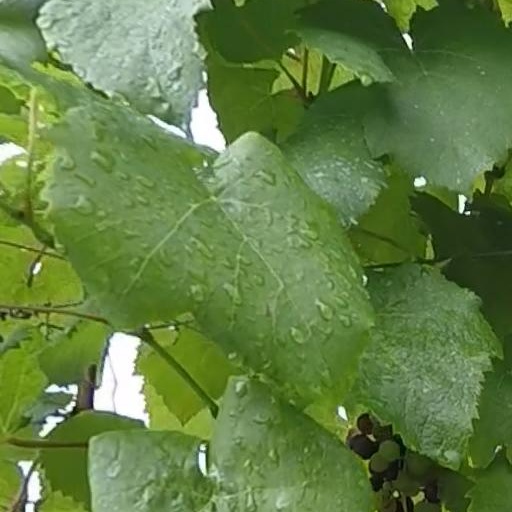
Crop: grape